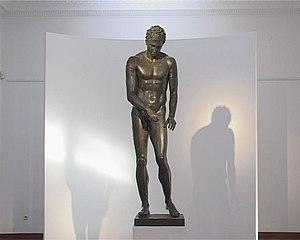
Lošinj est une île croate située dans le nord de la mer Adriatique, dans la baie de Kvarner. Elle est située non loin de la ville de Rijeka dans le comitat de Primorje-Gorski Kotar.